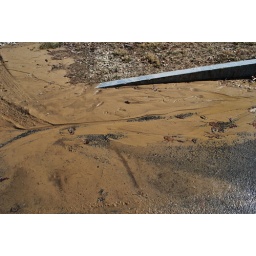
This aluvial fan was caused by water running through the sand.